2023–2024 Dutch cabinet formation

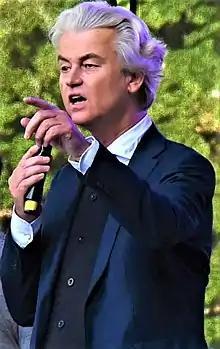
Leader of the PVV Geert Wilders, 2016

During the campaign, possible coalitions were discussed. GL-PvdA, D66, CDA and smaller parties continued to exclude the PVV. With the arrival of Dilan Yeşilgöz as party leader, the VVD did not rule out governing with the PVV for the first time since 2010. At the end of the campaign she partly reversed this, saying that she did not want to be in a cabinet in which Wilders' party was the largest. During the campaign, Omtzigt remained vague about possible cooperation with the PVV. Towards the end indicated that he was not in favour, as he viewed some of the PVV's positions as contrary to the constitution.